Labrador duck

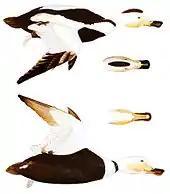
Diagram of the male

The Labrador duck was also known as the pied duck and skunk duck, the former being a vernacular name that it shared with the surf scoter and the common goldeneye (and even the American oystercatcher), a fact that has led to difficulties in interpreting old records of these species. Both names refer to the male's striking white/black piebald colouration. Yet another common name was sand shoal duck, referring to its habit of feeding in shallow water.